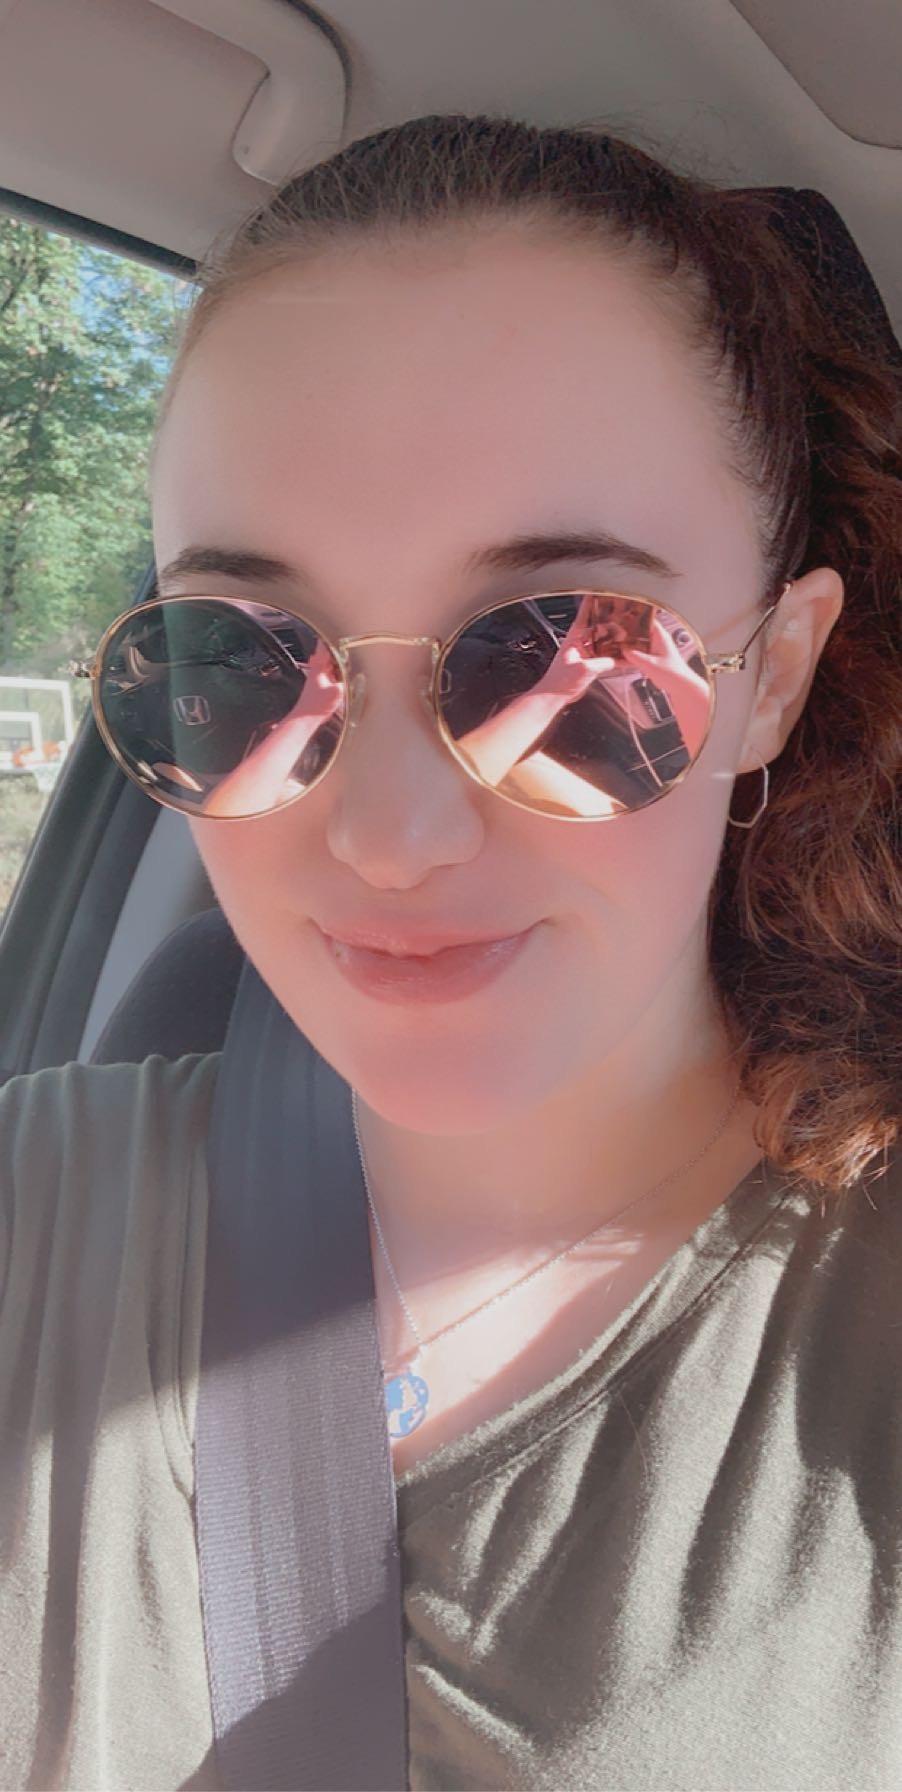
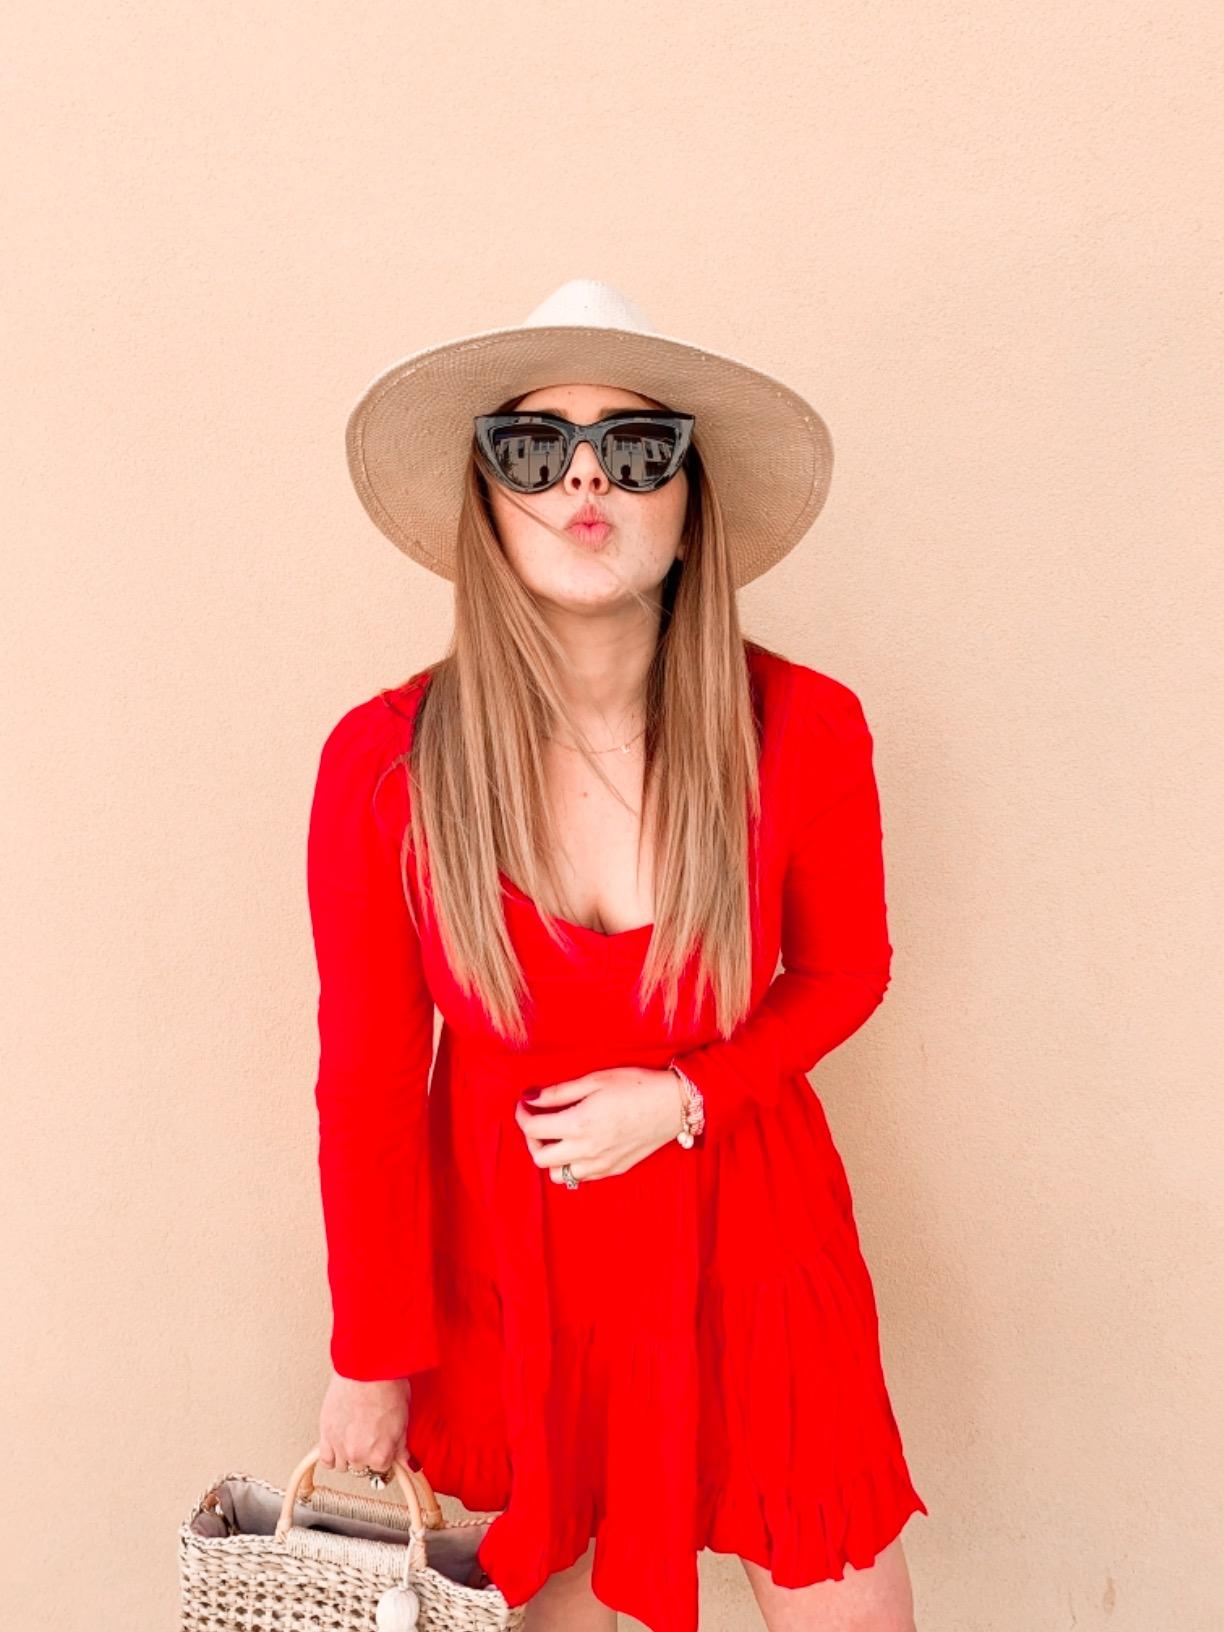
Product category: accessories_sunglasses
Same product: no